Luanda Bungo

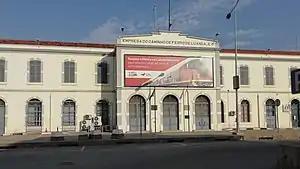
A view of the frontage of the station

Luanda Bungo Railway Station is the main railway station in the Angolan capital of Luanda. The station is located in the Ingombota District of Luanda. It was inaugurated in 1889, along with the first 45-kilometer section of the Ambaca Railway. The station building was classified as Historical and Cultural Heritage site of Angola in 2001. The name comes from the word "Mbungo", which in Kimbundu means "horn", which is a descriptor of the topography of the city from 1846 with trains making a roundabout motion from the interior to the coastline around a large hill on the northern edge of the city center.